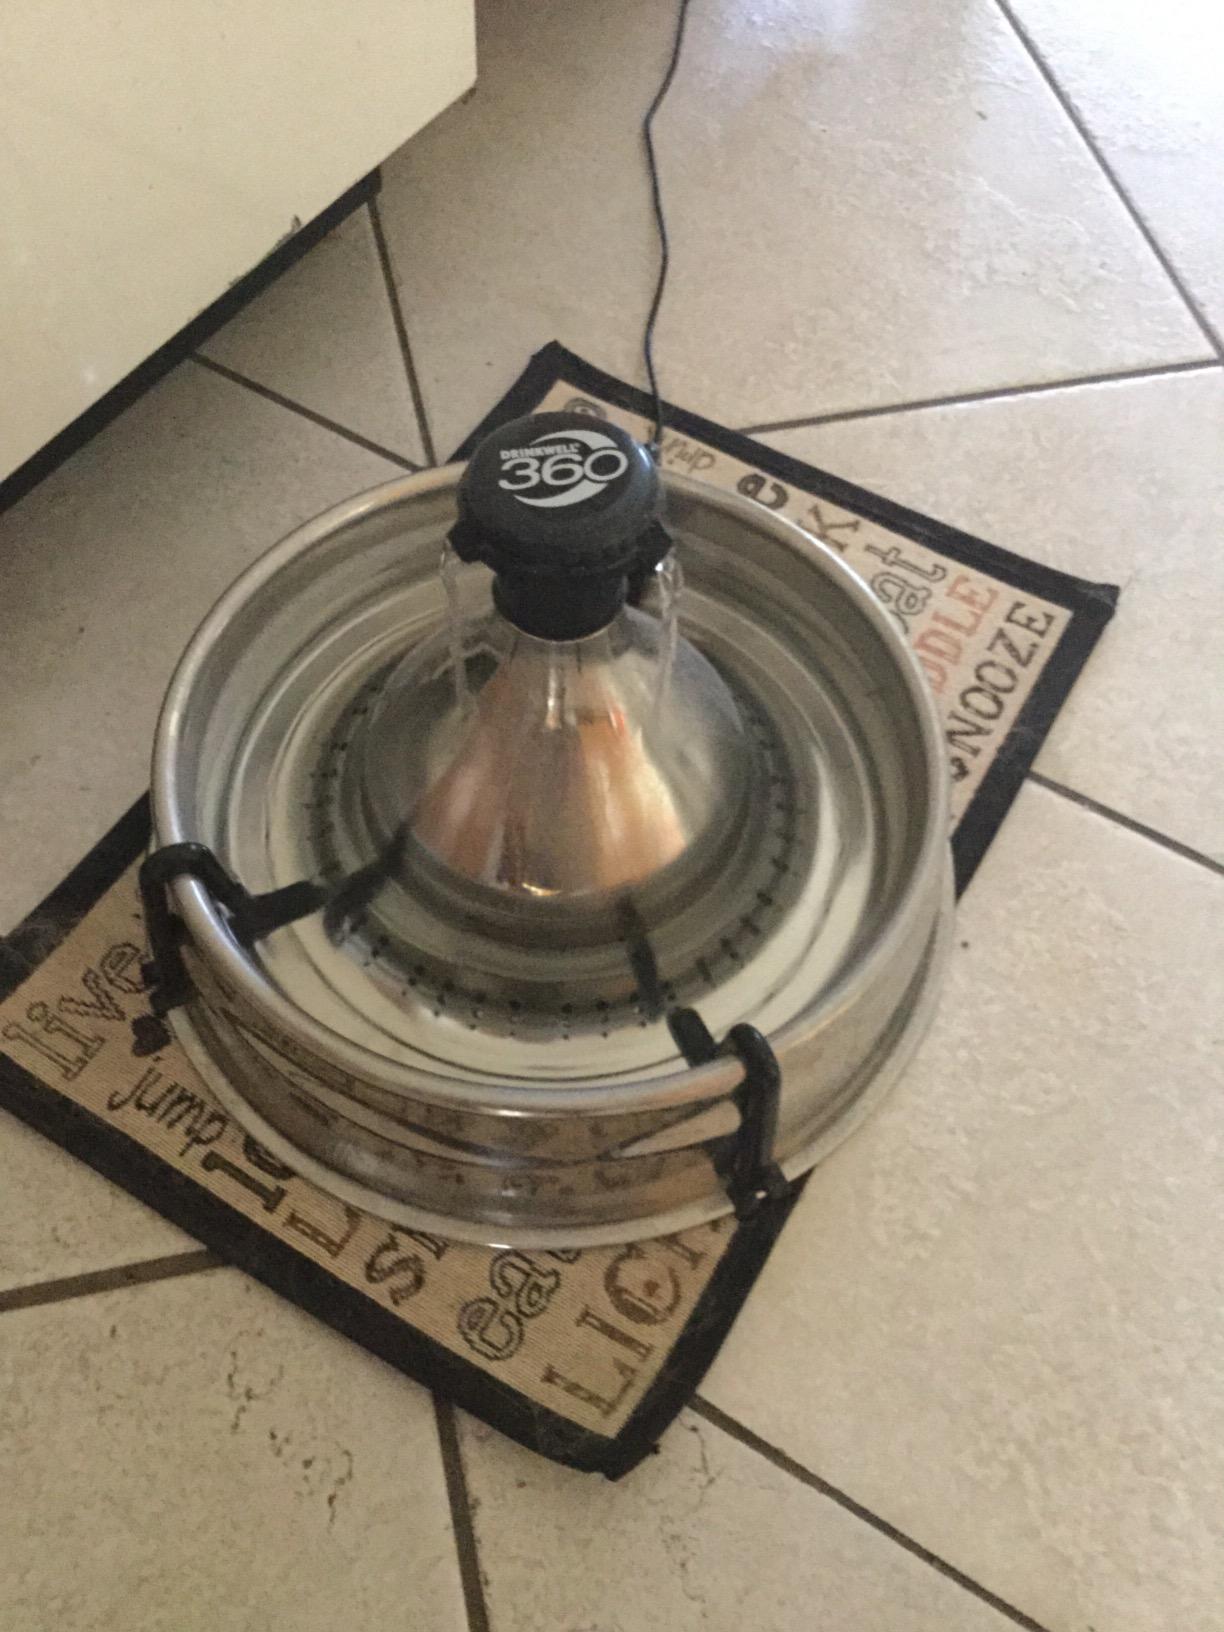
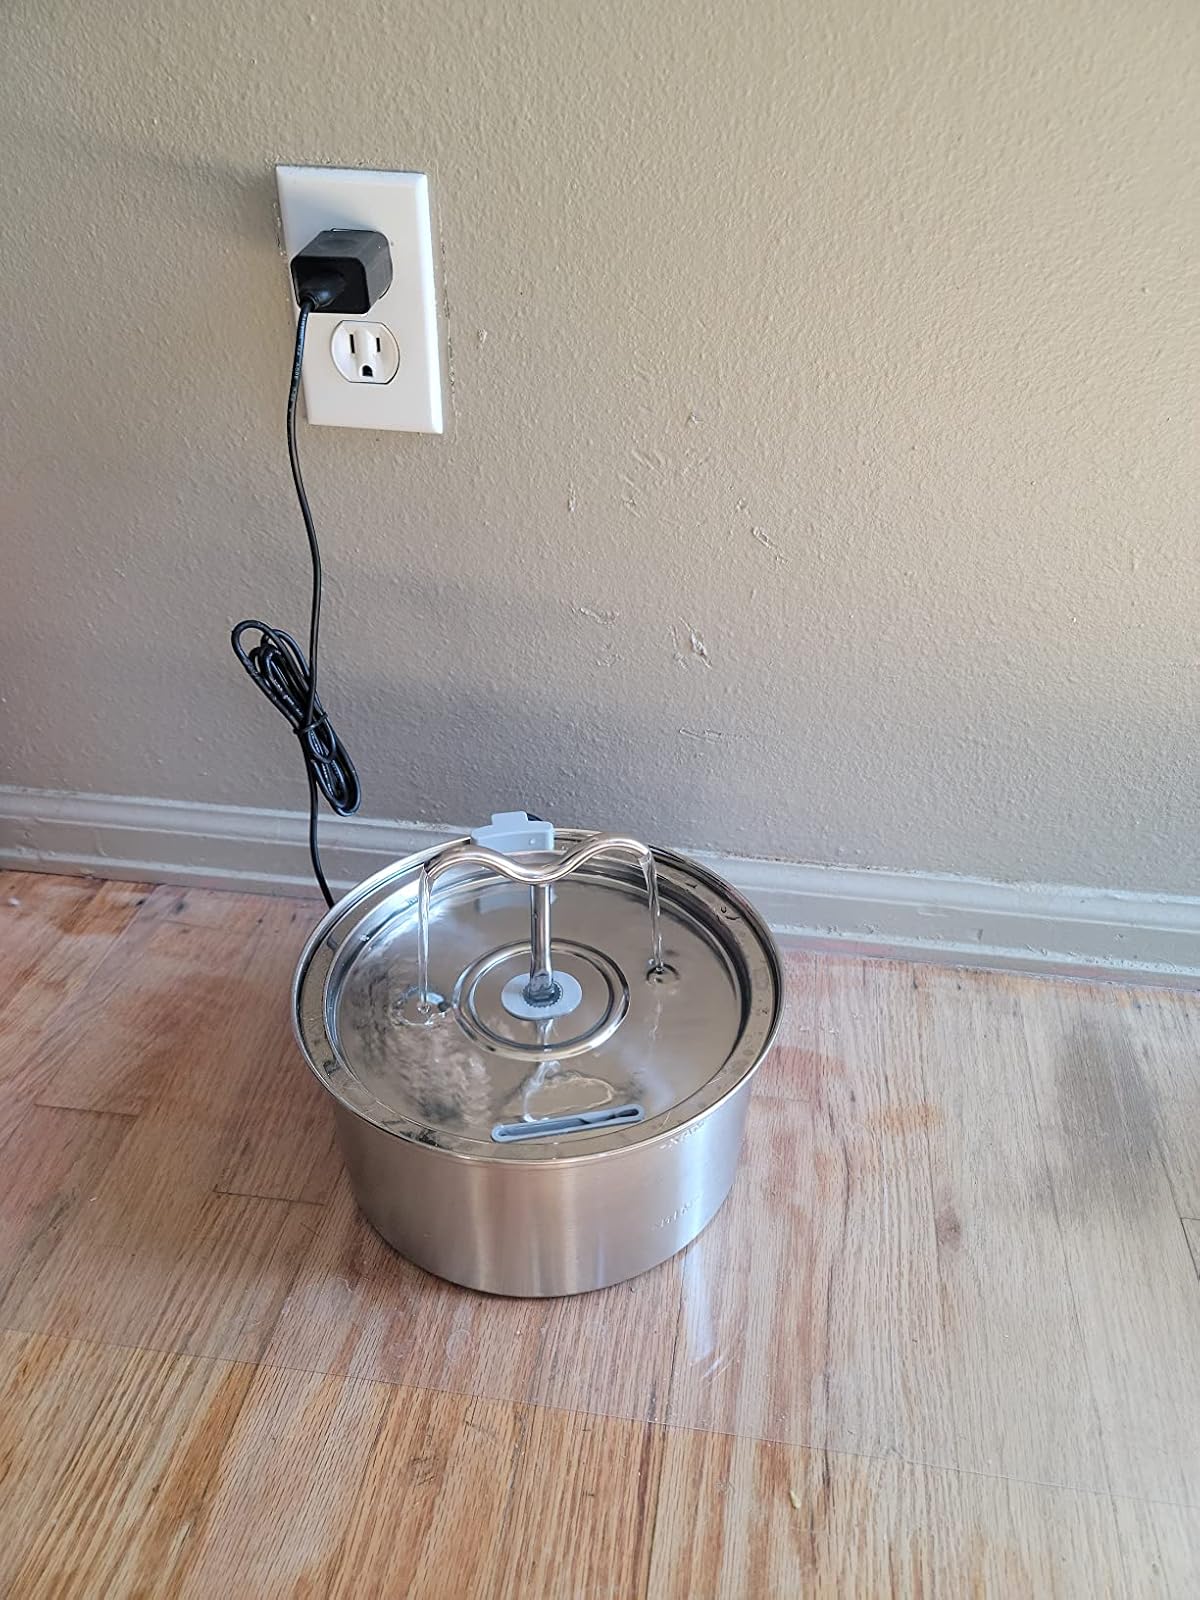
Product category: items_bowl
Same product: no